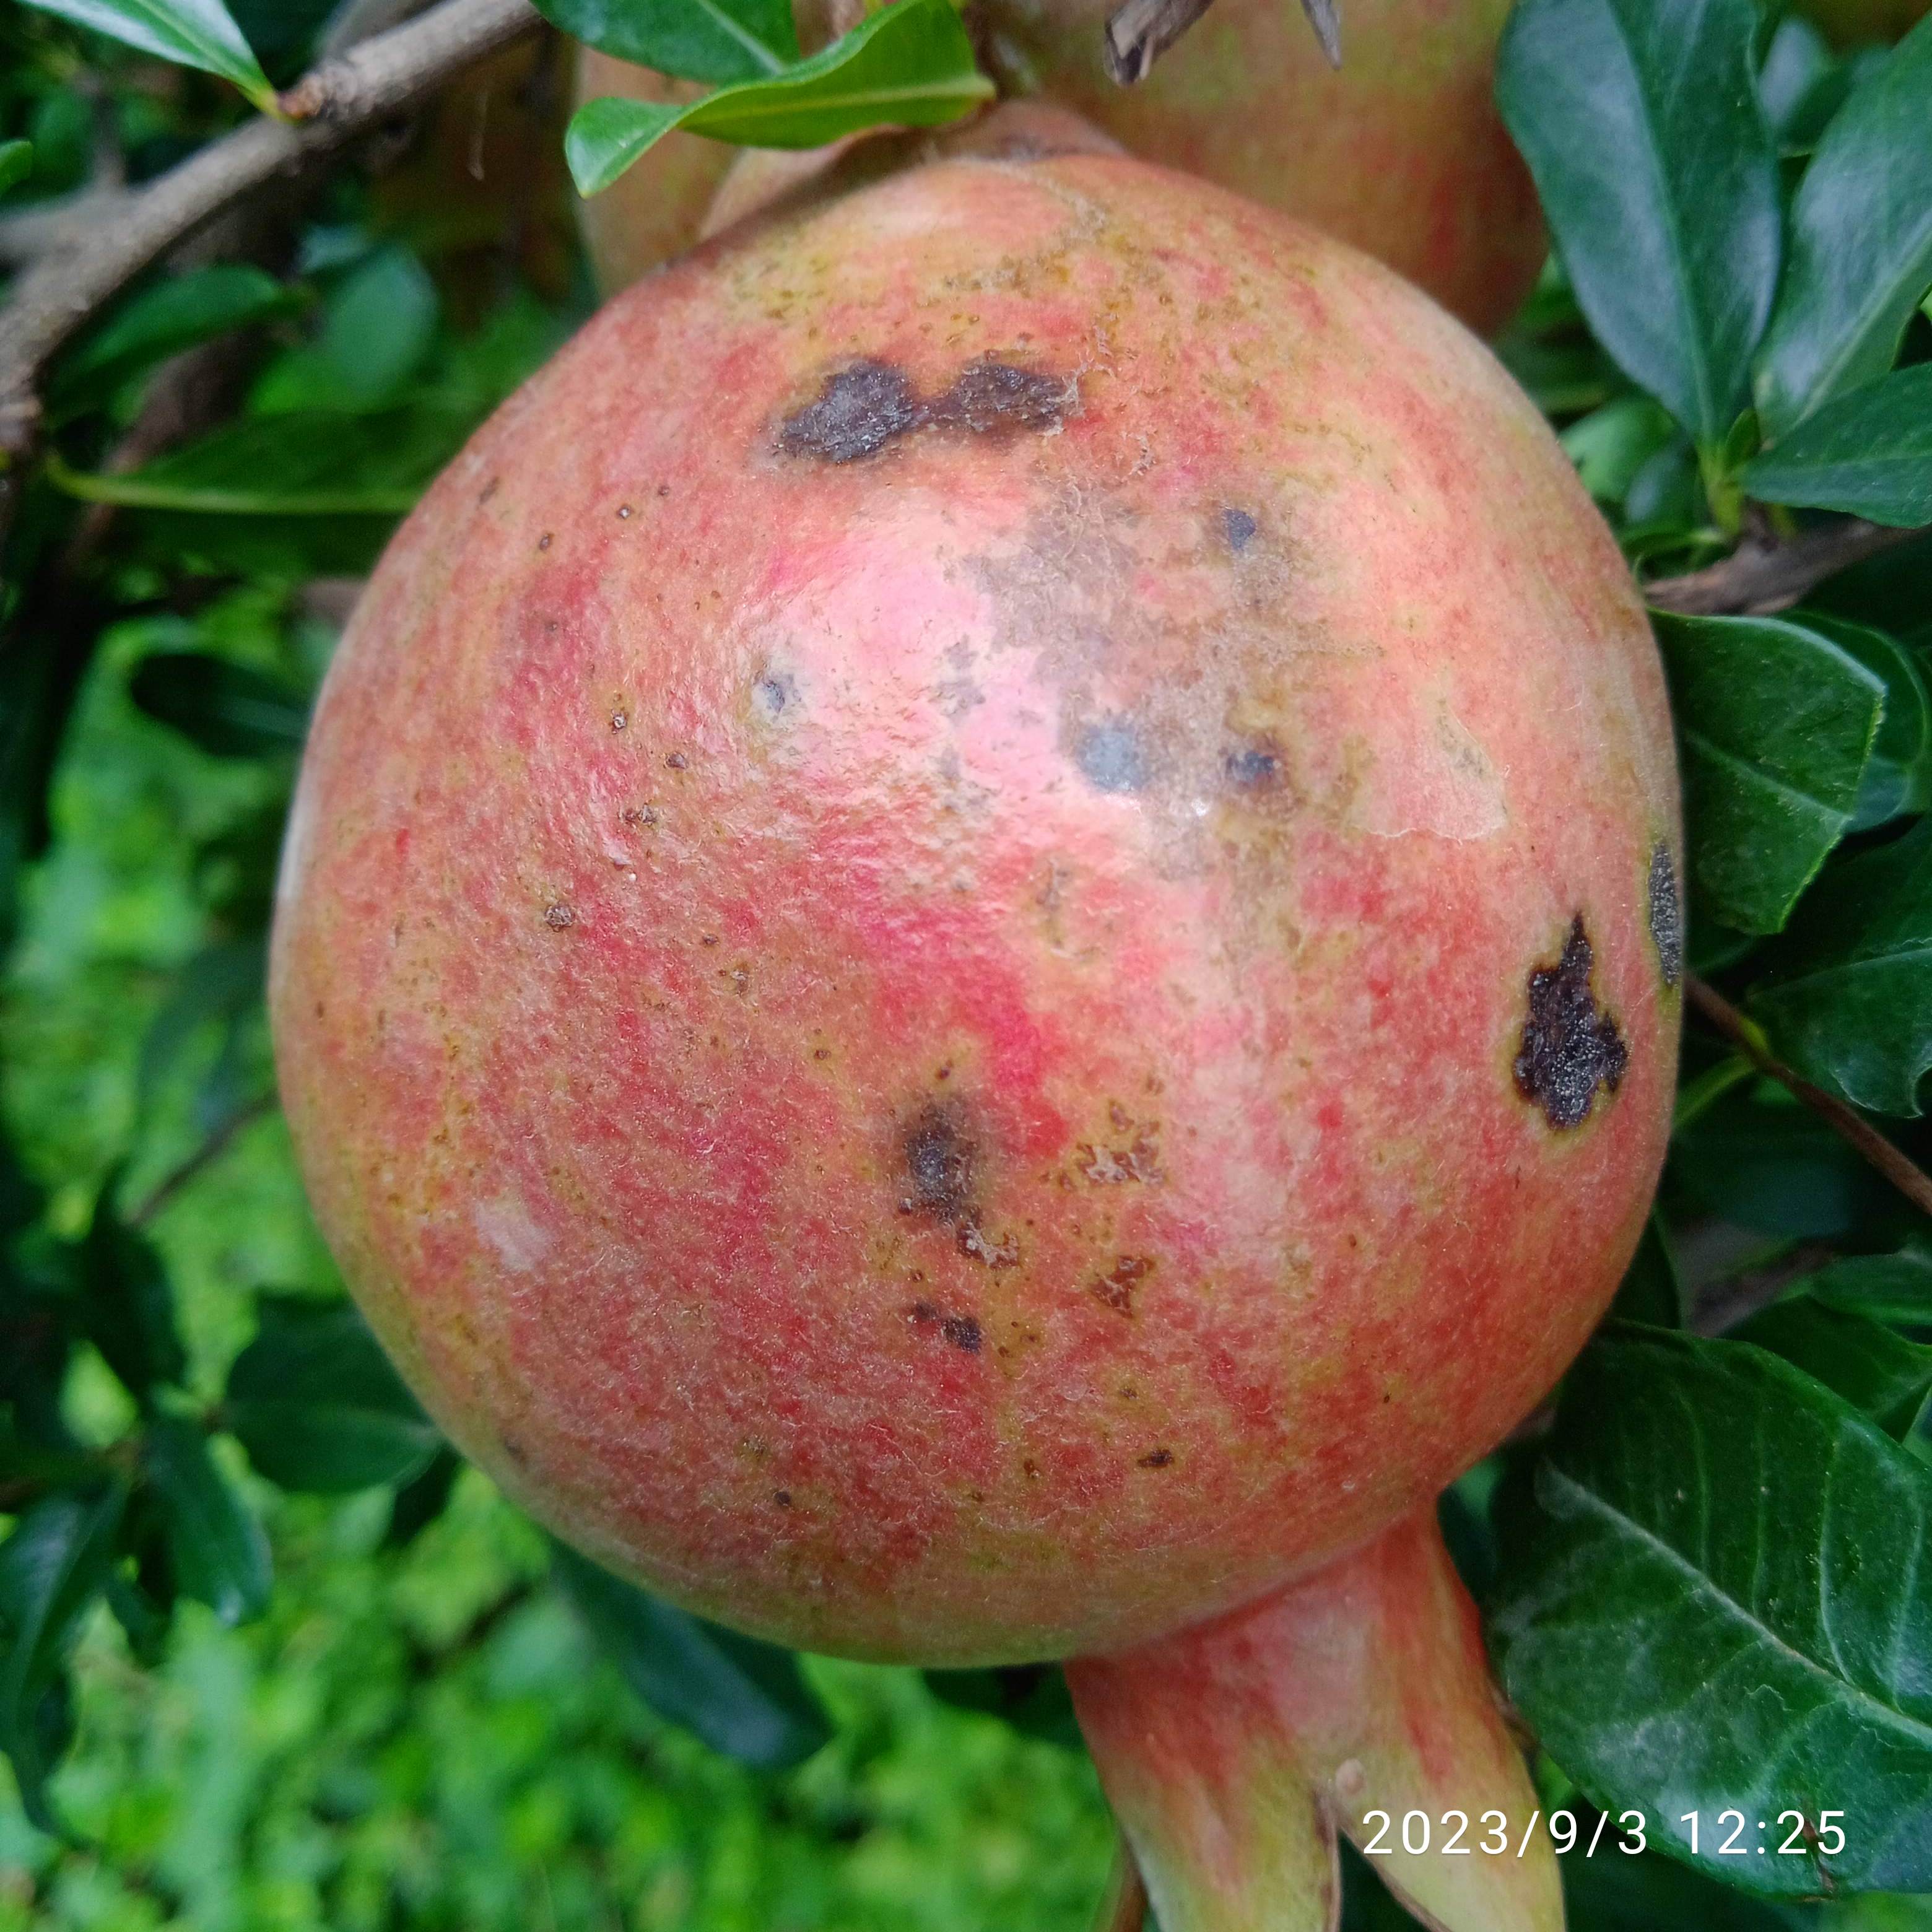
Label: Anthracnose